Coronocephalus

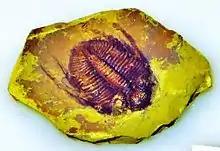
Fossil of "Coronocephalus" - picture taken at Museo di Arsago Seprio, Varese Province, Lombardy, Italy

Coronocephalus is an extinct genus of trilobites in the Phacopid family Encrinuridae. Species are from the Silurian of Australia and Japan, and from the Silurian and Ordovician of China.